Investment (military)

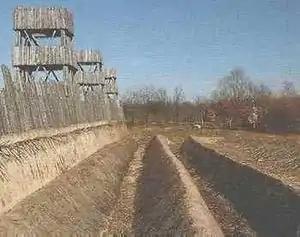
Reconstructed section of the investment fortifications at Alesia

Investment is the military process of surrounding an enemy fort (or town) with armed forces to prevent entry or escape. It serves both to cut communications with the outside world and to prevent supplies and reinforcements from being introduced.